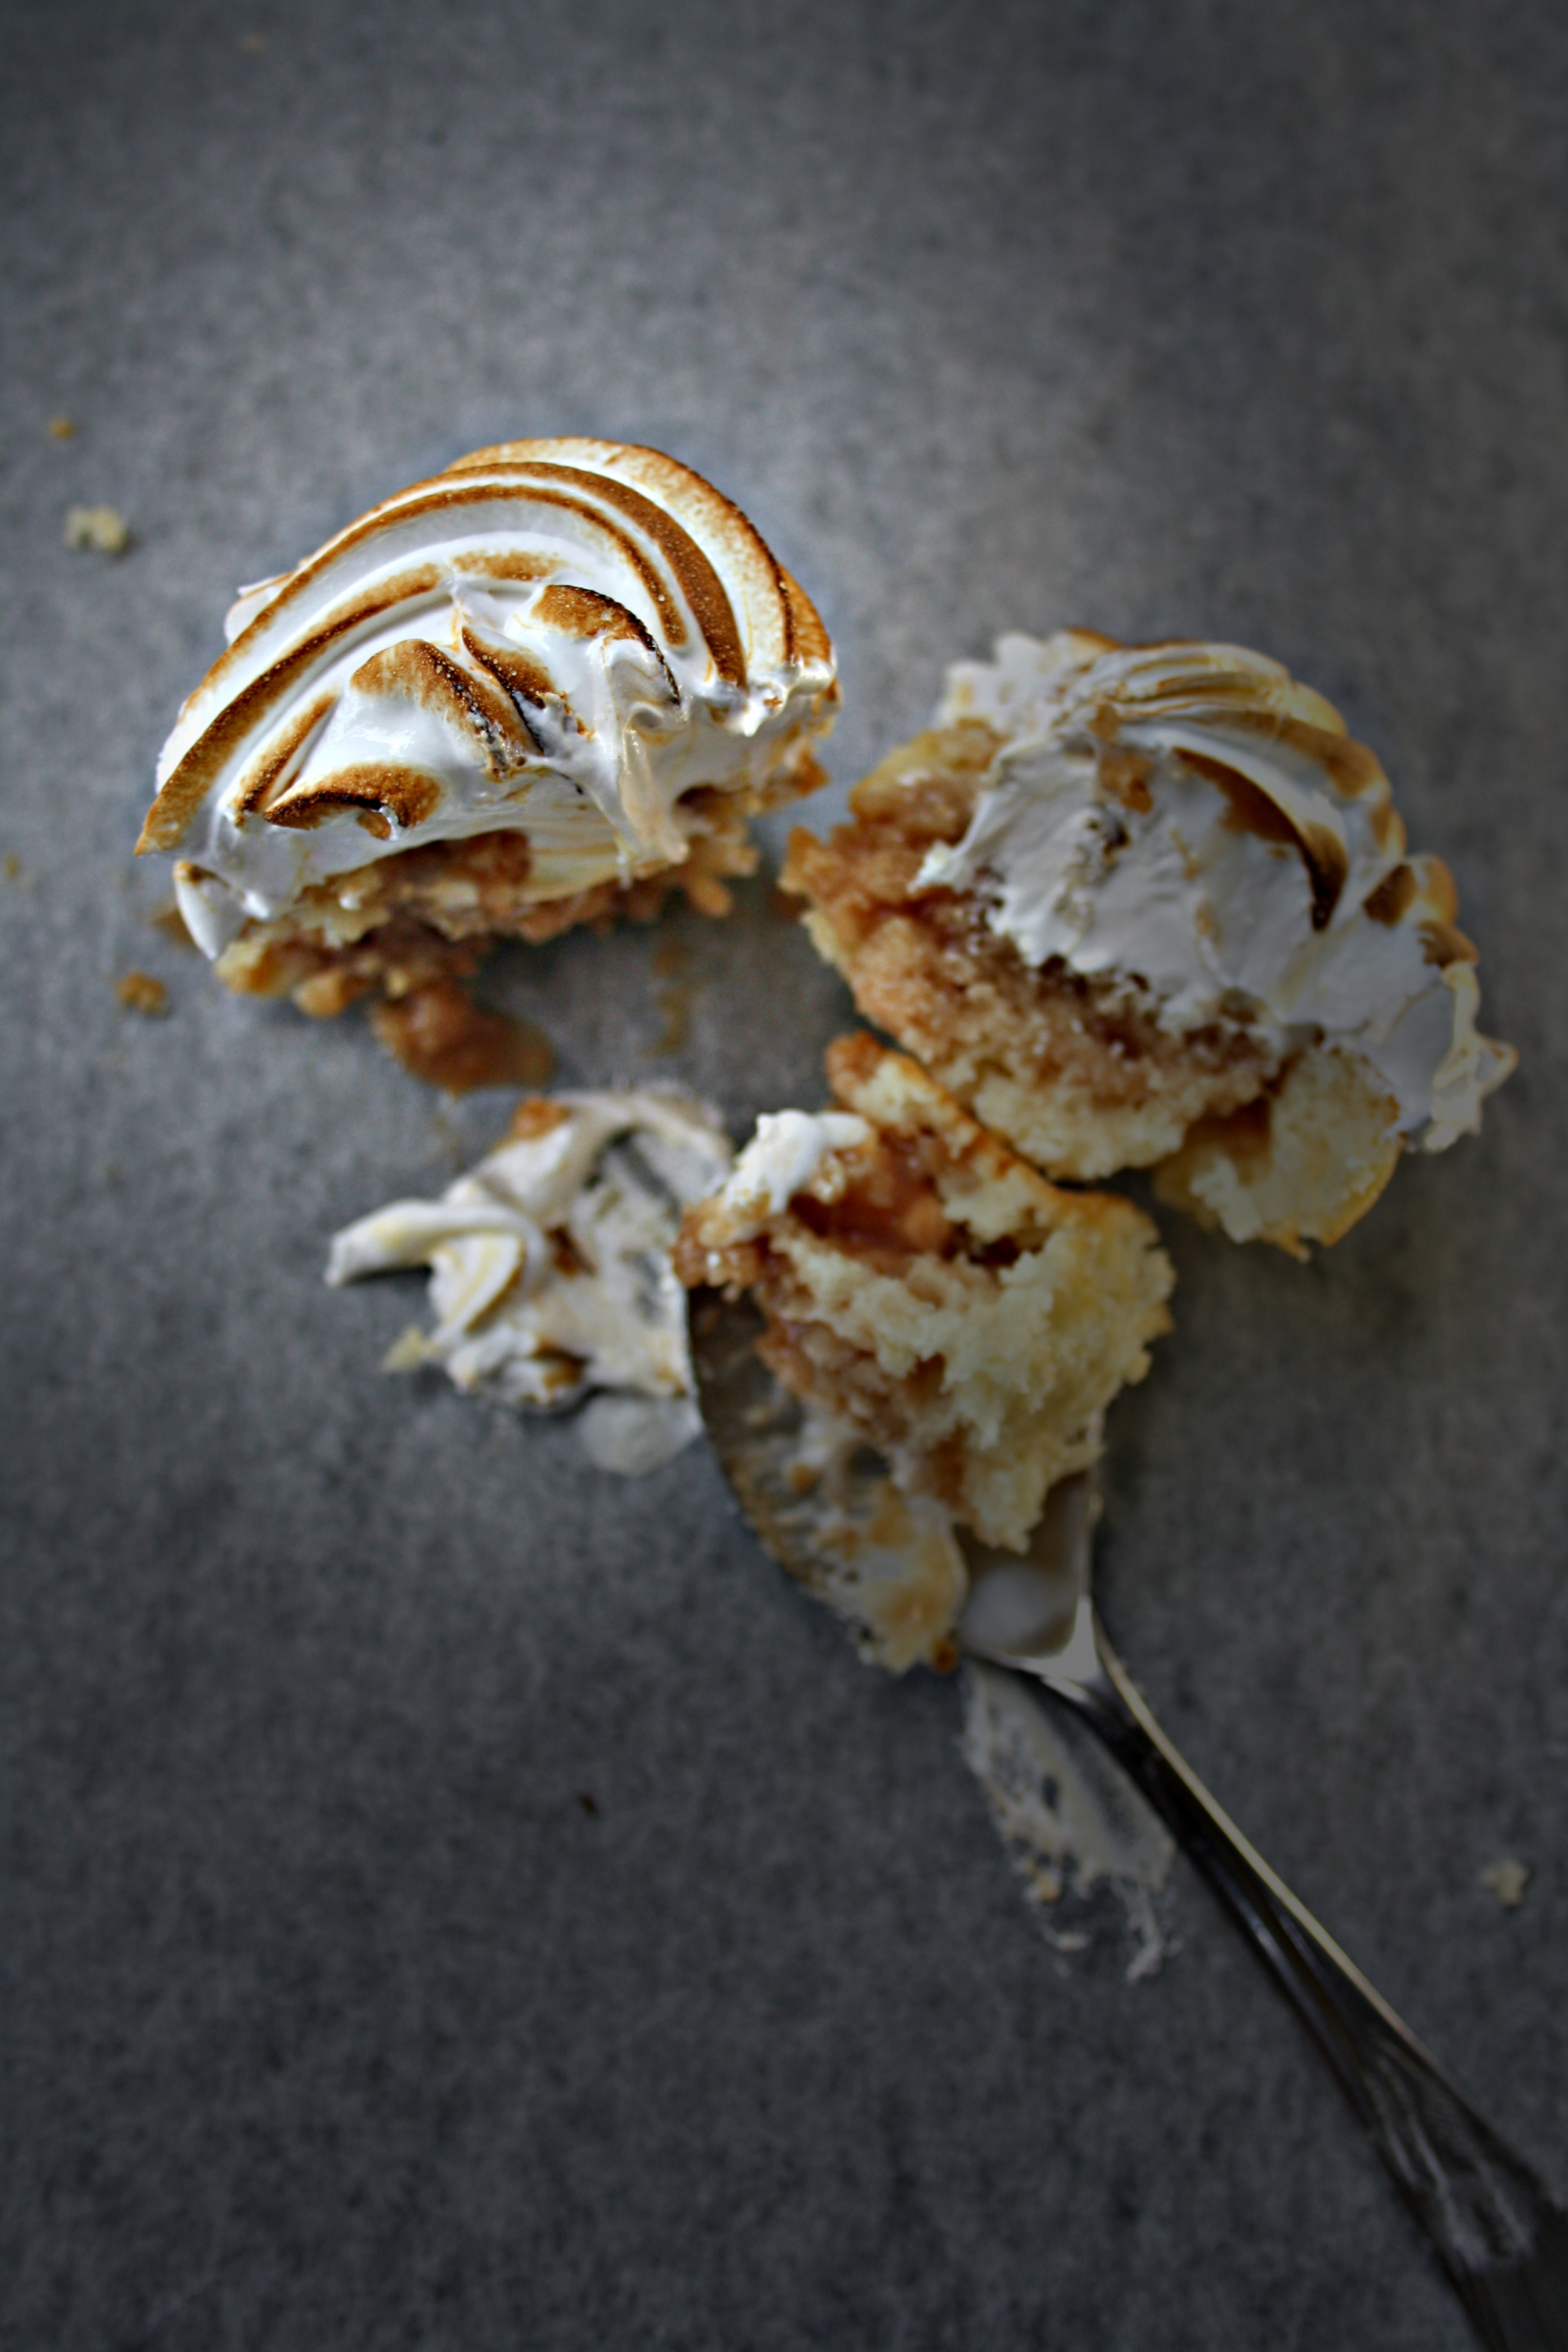
food, cuisine, dish, ingredient, american food, dessert